Herluf Zahle

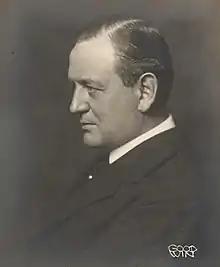
Zahle in 1928

Herluf Zahle (14 March 1873 – 4 May 1941) was a Danish barrister with the Supreme Court, a career diplomat and the President of the League of Nations from 1928 to 1929.